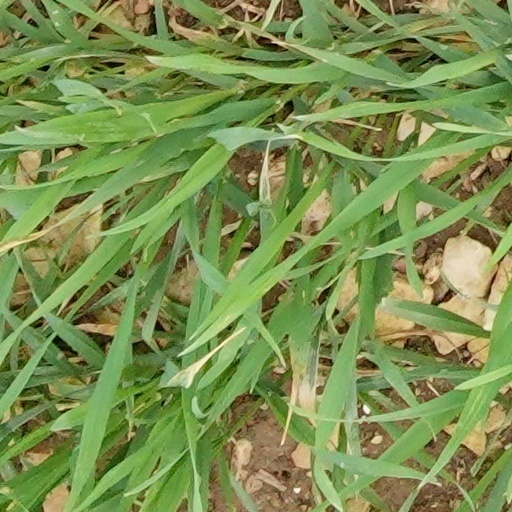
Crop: wheat